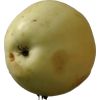
Label: Apple hit 1